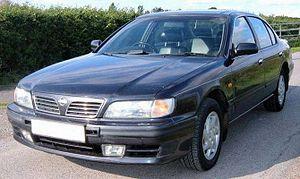
Nissan Maxima est une voiture dont la première génération a été introduite en 1981. C'est une grande routière réservée au marché américain. Elle en est actuellement à sa septième génération.